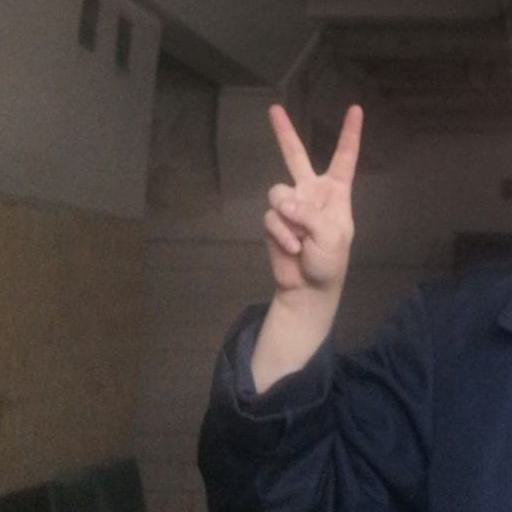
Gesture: peace